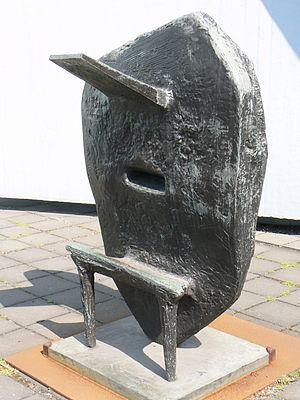
William Kenneth Armitage, commandeur de l'ordre de l'Empire britannique, était un sculpteur connu pour ses bronzes semi-abstraits.